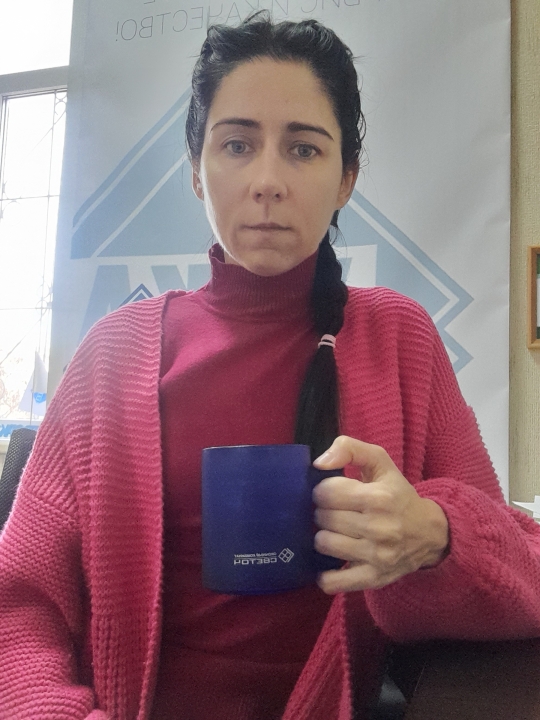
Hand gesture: no_gesture